Coal in South Africa

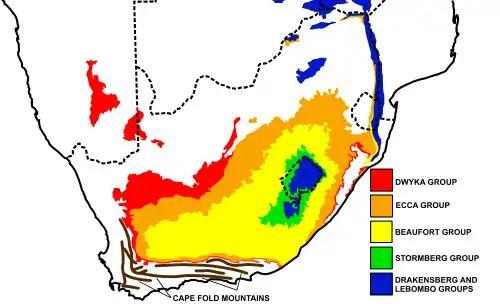
The surface exposure of the rocks belonging to the Karoo Supergroup. South Africa's coal occurs in the Ecca group (coloured mustard yellow). These rocks were deposited in a vast inland lake or sea, when Africa was part of Gondwana. It was only along the northern and north-eastern shores of this body of water where marshes formed peat, and eventually turned into coal.

The largest coal deposits in South Africa are to be found in the Ecca deposits, a stratum of the Karoo Supergroup, dating from the Permian period, between 280 and 250 Ma. The Ecca Group is extensive, covering around two-thirds of South Africa (much of it covered by slightly younger rocks - see diagram on the left). Only the northern and north-eastern portion of these Ecca deposits is coal-bearing, but it nevertheless contains more than a third of all coal reserves in the Southern Hemisphere.